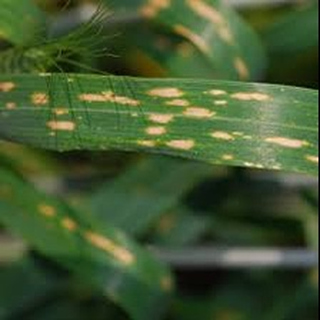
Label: wheat_leaf_blight